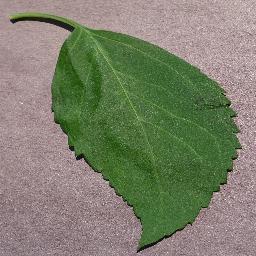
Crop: cherry
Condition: (including_sour)_healthy